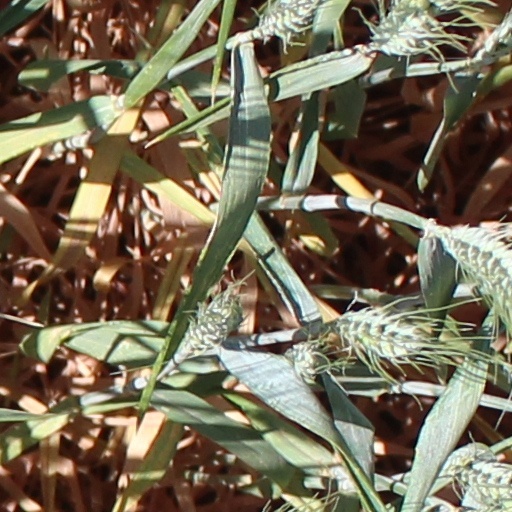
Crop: wheat